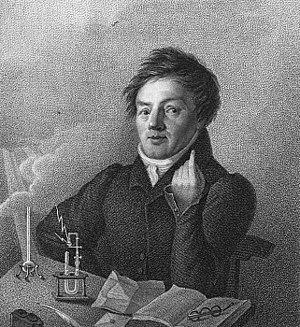
Johann Wolfgang Döbereiner, né le 13 décembre 1780 à Hof et mort le 24 mars 1849, est un chimiste allemand, pionnier de la catalyse hétérogène. Il mit le premier en évidence le rôle de la lumière dans l'activation de certains mécanismes chimiques.